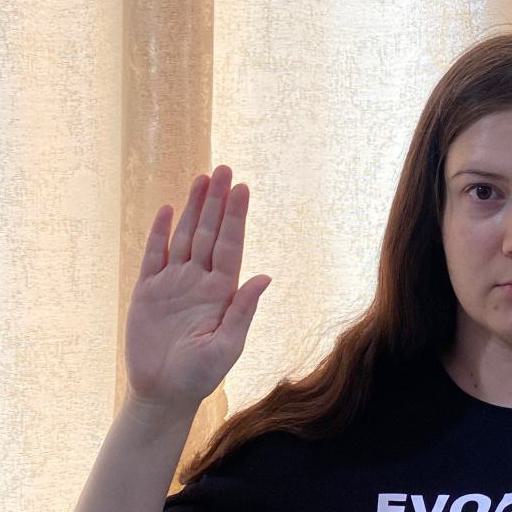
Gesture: stop